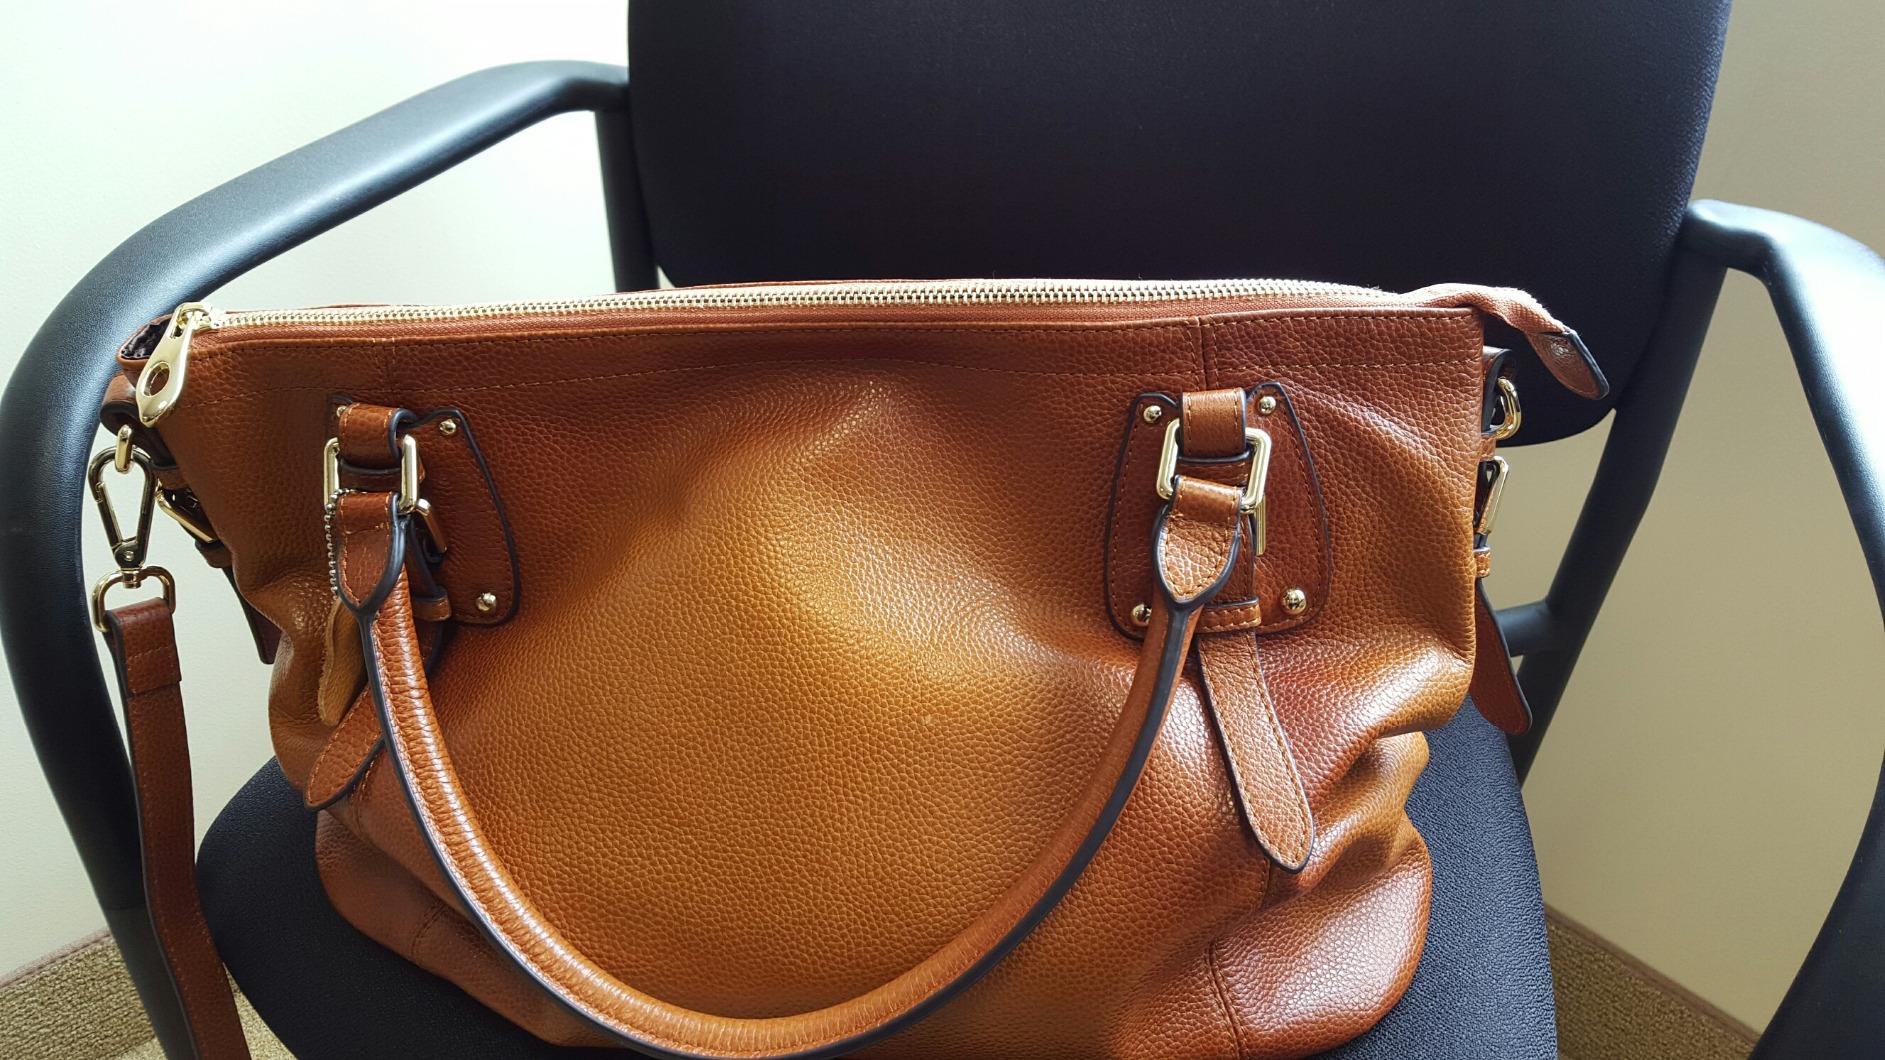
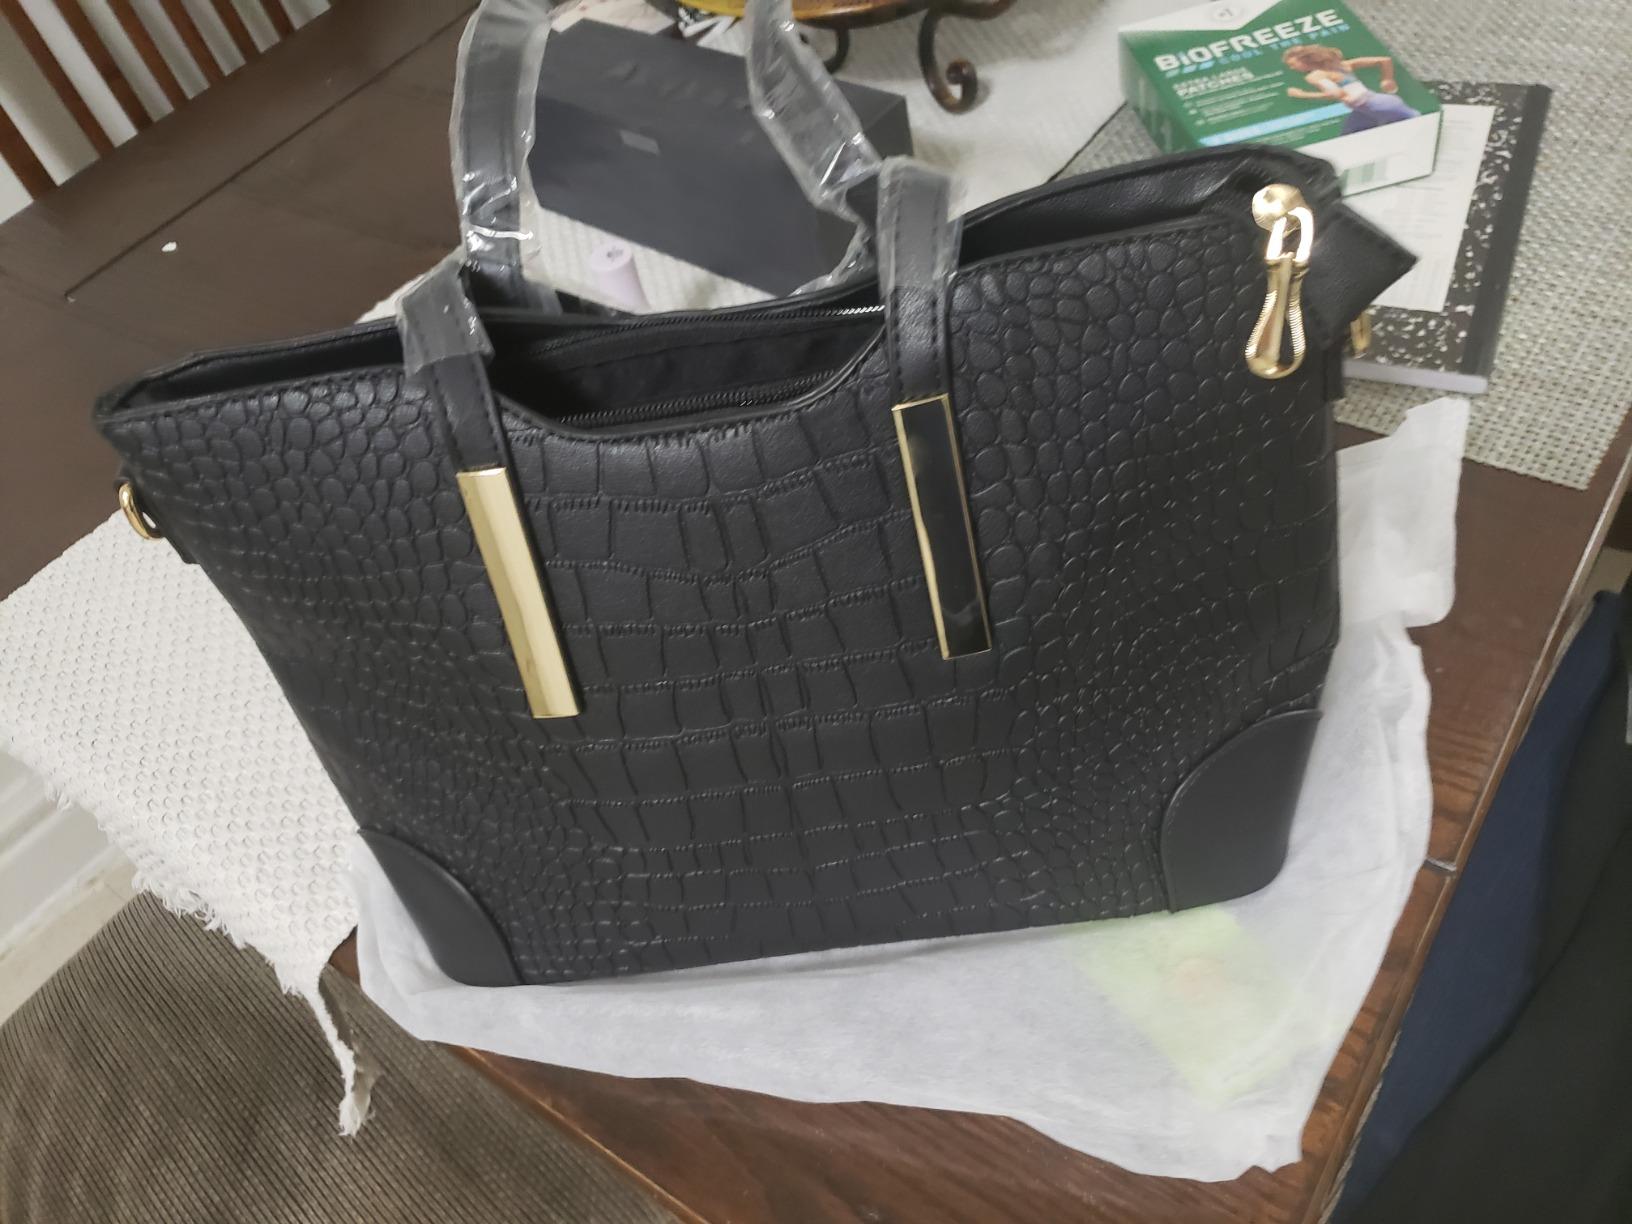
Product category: accessories_handbag
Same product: no